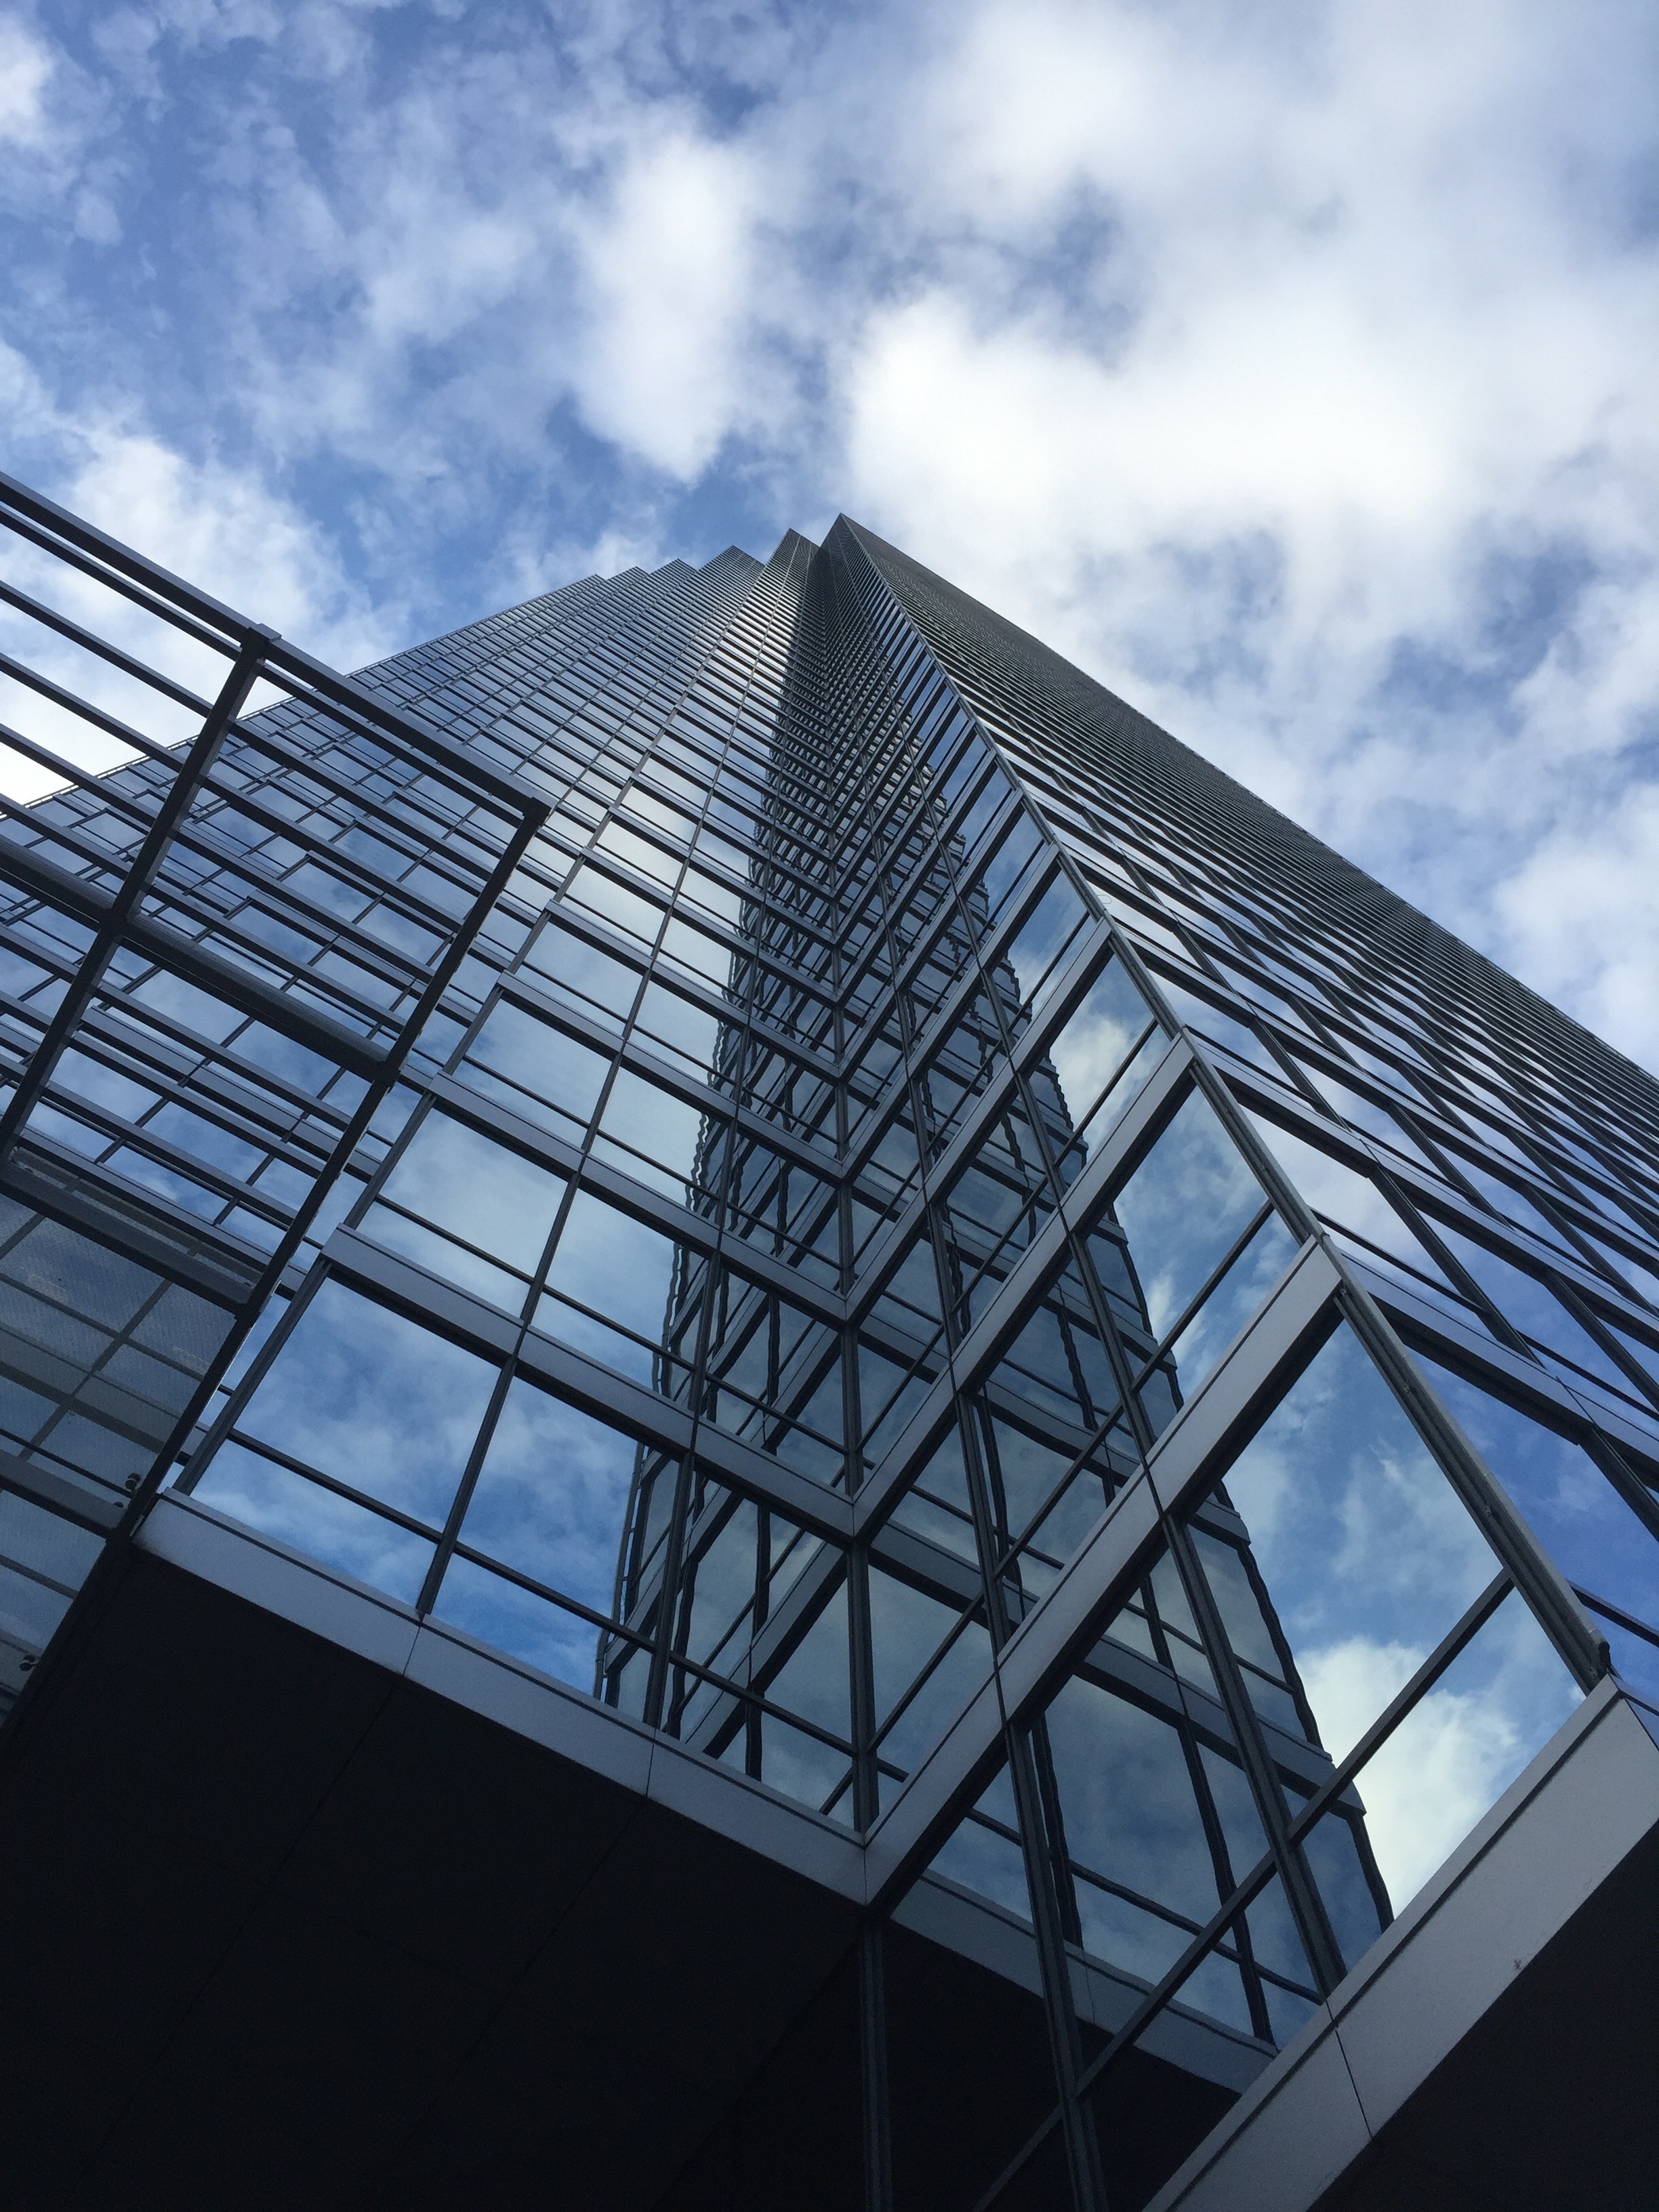
architecture, structure, sky, roof, skyscraper, line, reflection, tower, landmark, facade, blue, professional, stadium, tower block, symmetry, shape, headquarters, daylighting, urban area